History of Lego

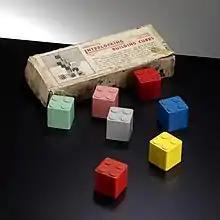
Hilary Fisher Page's "Interlocking Building Cubes" of 1939

The Lego Group was founded in the carpentry workshop of Ole Kirk Christiansen in Billund, Denmark. In 1916, Christiansen purchased a woodworking shop in Billund, which had been in business since 1895. With a small staff of apprentices, the shop mostly helped construct houses and furniture. The workshop burned down in 1924 when a fire ignited some wood shavings. Christiansen constructed a larger workshop and worked towards expanding the business even further. When the Great Depression hit, he had fewer customers and had to focus on smaller projects. He began producing miniature versions of his products as design aids. It was these miniature models of stepladders and ironing boards that inspired him to begin producing toys.